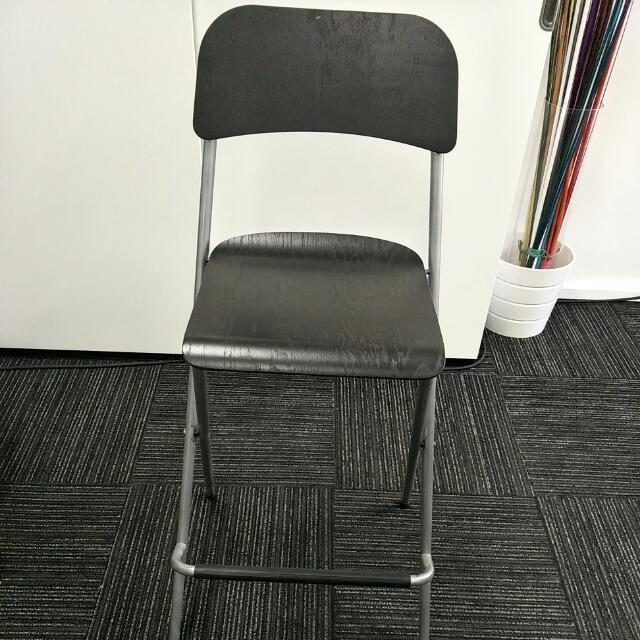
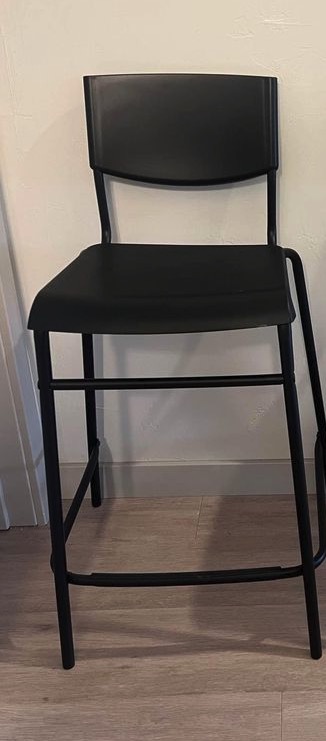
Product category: stool
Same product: no